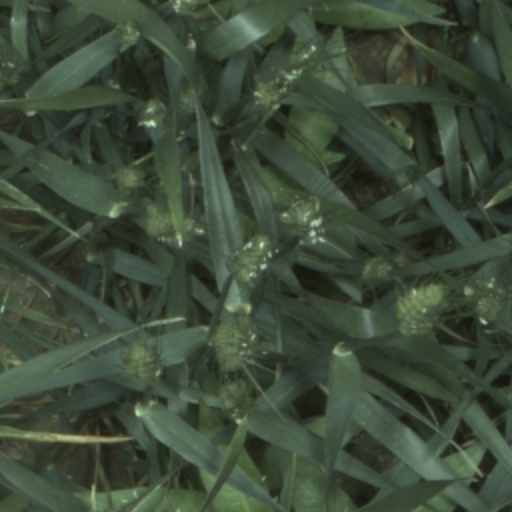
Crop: wheat